Hôtel de Ratabon

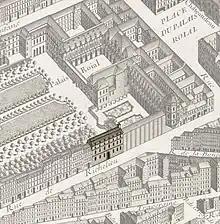
The Hôtel de Ratabon on the Turgot map of Paris (1739)

The Hôtel de Ratabon was a Parisian "hôtel particulier", constructed in 1664 to the designs of the architect Pierre Le Muet for the French government official Antoine de Ratabon. It was located on a site, which at the time was between the western border of the garden of the Palais-Royal and the rue de Richelieu and is now at 10 rue de Richelieu in the 1st arrondissement of Paris. Antoine de Ratabon died in his house in 1670. It was destroyed in 1873.